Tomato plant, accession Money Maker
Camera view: tilt-top (135 deg); turntable rotation: 0 degrees
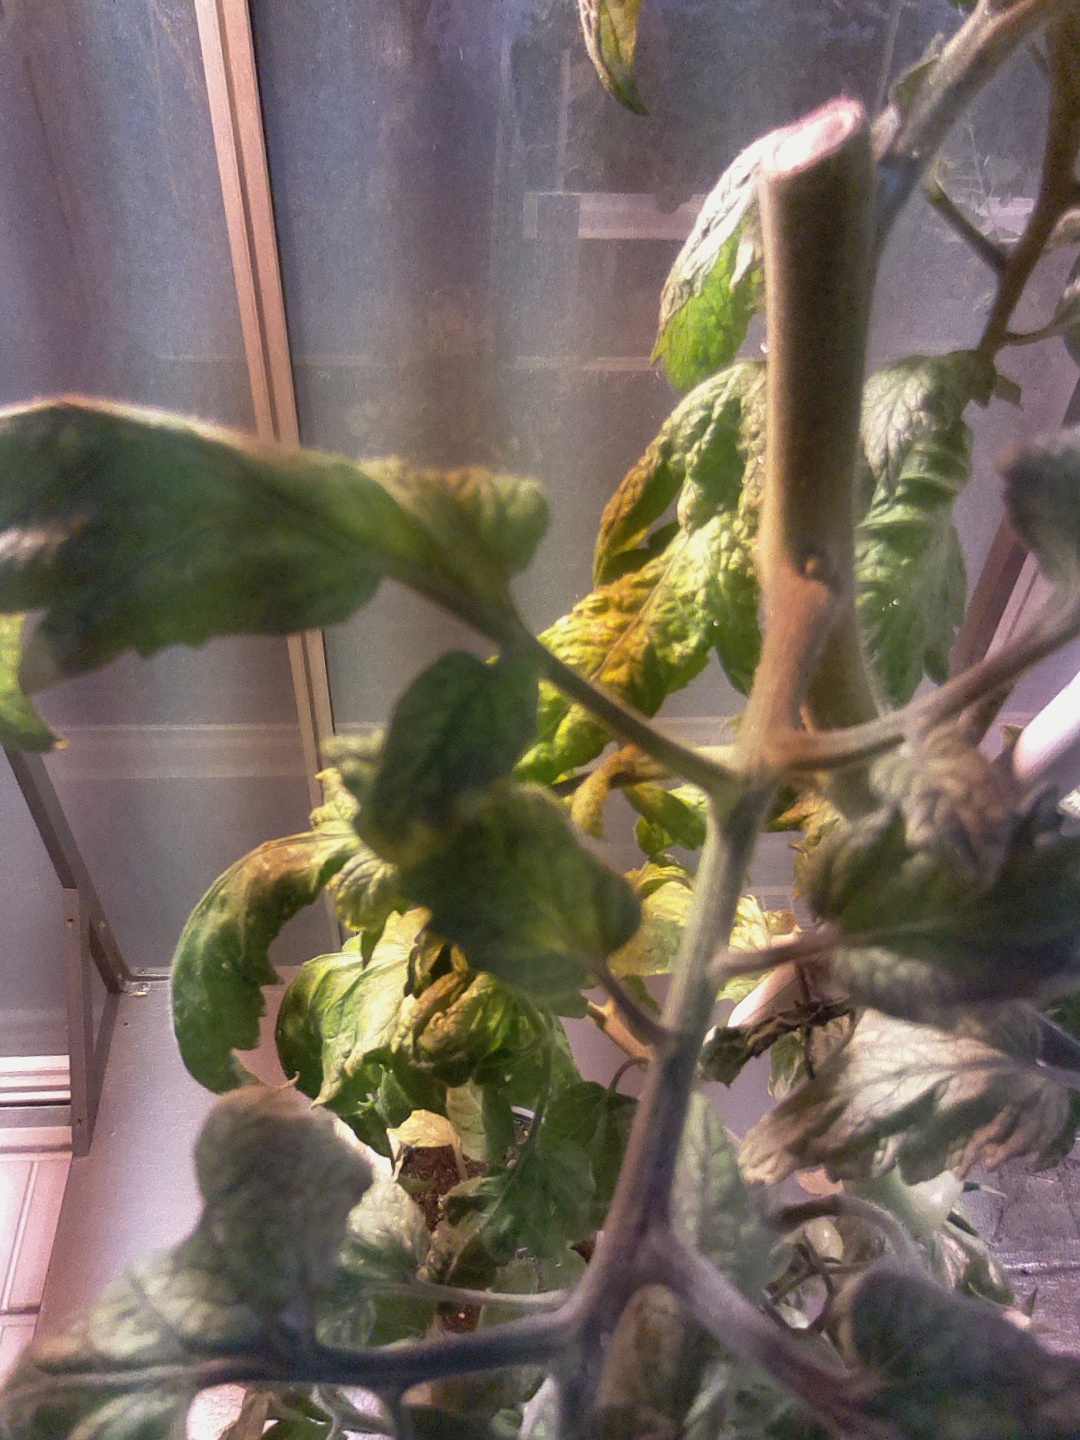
BBCH growth stage 74: 40%-50% of final fruit size